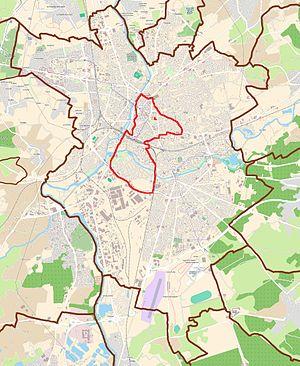
Secteur du Collège Berthelot.
L'ancien lycée de jeunes filles du Mans, aussi nommé lycée Berthelot est un édifice français situé dans la ville du Mans. Il se situe rue Berthelot à la démarcation des quartiers Saint-Nicolas, Jacobins et Bollée. Le bâtiment abrite aujourd'hui le collège Berthelot. Les bâtiments furent créés en 1906, plus de quatre ans après la prise de décision définitive de sa construction. Il fut alors divisé en trois grands bâtiments : un nord, un ouest et un sud. Le lycée est inauguré par de nombreuses fêtes les 11 et 12 mai 1907. À l'époque, il est le seul lycée de jeunes filles de la ville et la troisième grande institution d'enseignement public avec le lycée public pour garçons et l'école normale du Mans.